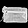
Label: Bag